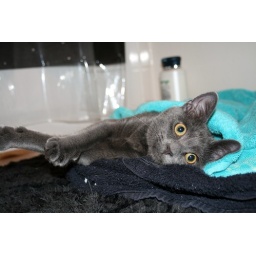
He made himself a nice little bed between two towels in the bathroom.